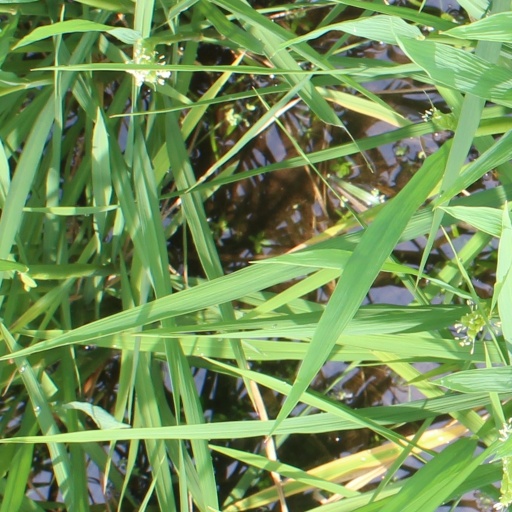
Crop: rice